Pierre Bourgarit

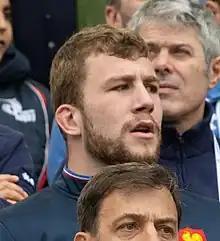
Bourgarit with France in 2019

Pierre Bourgarit (born 12 September 1997) is a French rugby union player. His position is hooker and he currently plays for Stade Rochelais in the Top 14.